Question: Please indicate a possible affordance area of baseball bat that can be used for striking
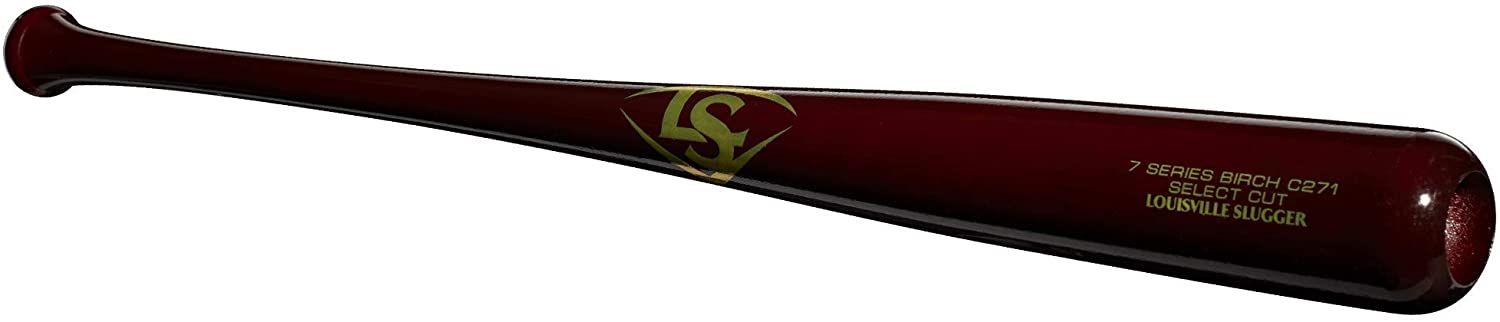
Answer: [913.5, 95.5, 1430.5, 301.5]